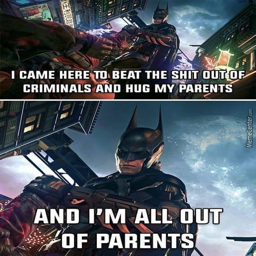
comic book character is on a rampage .